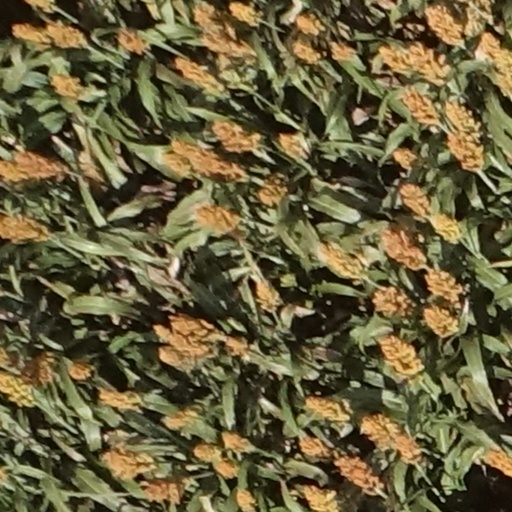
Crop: sorghum